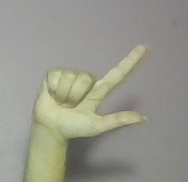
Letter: laam